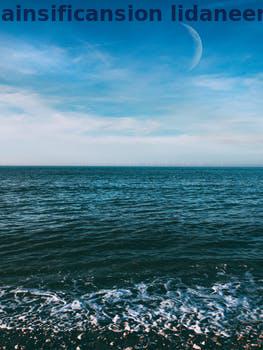
Label: Watermark